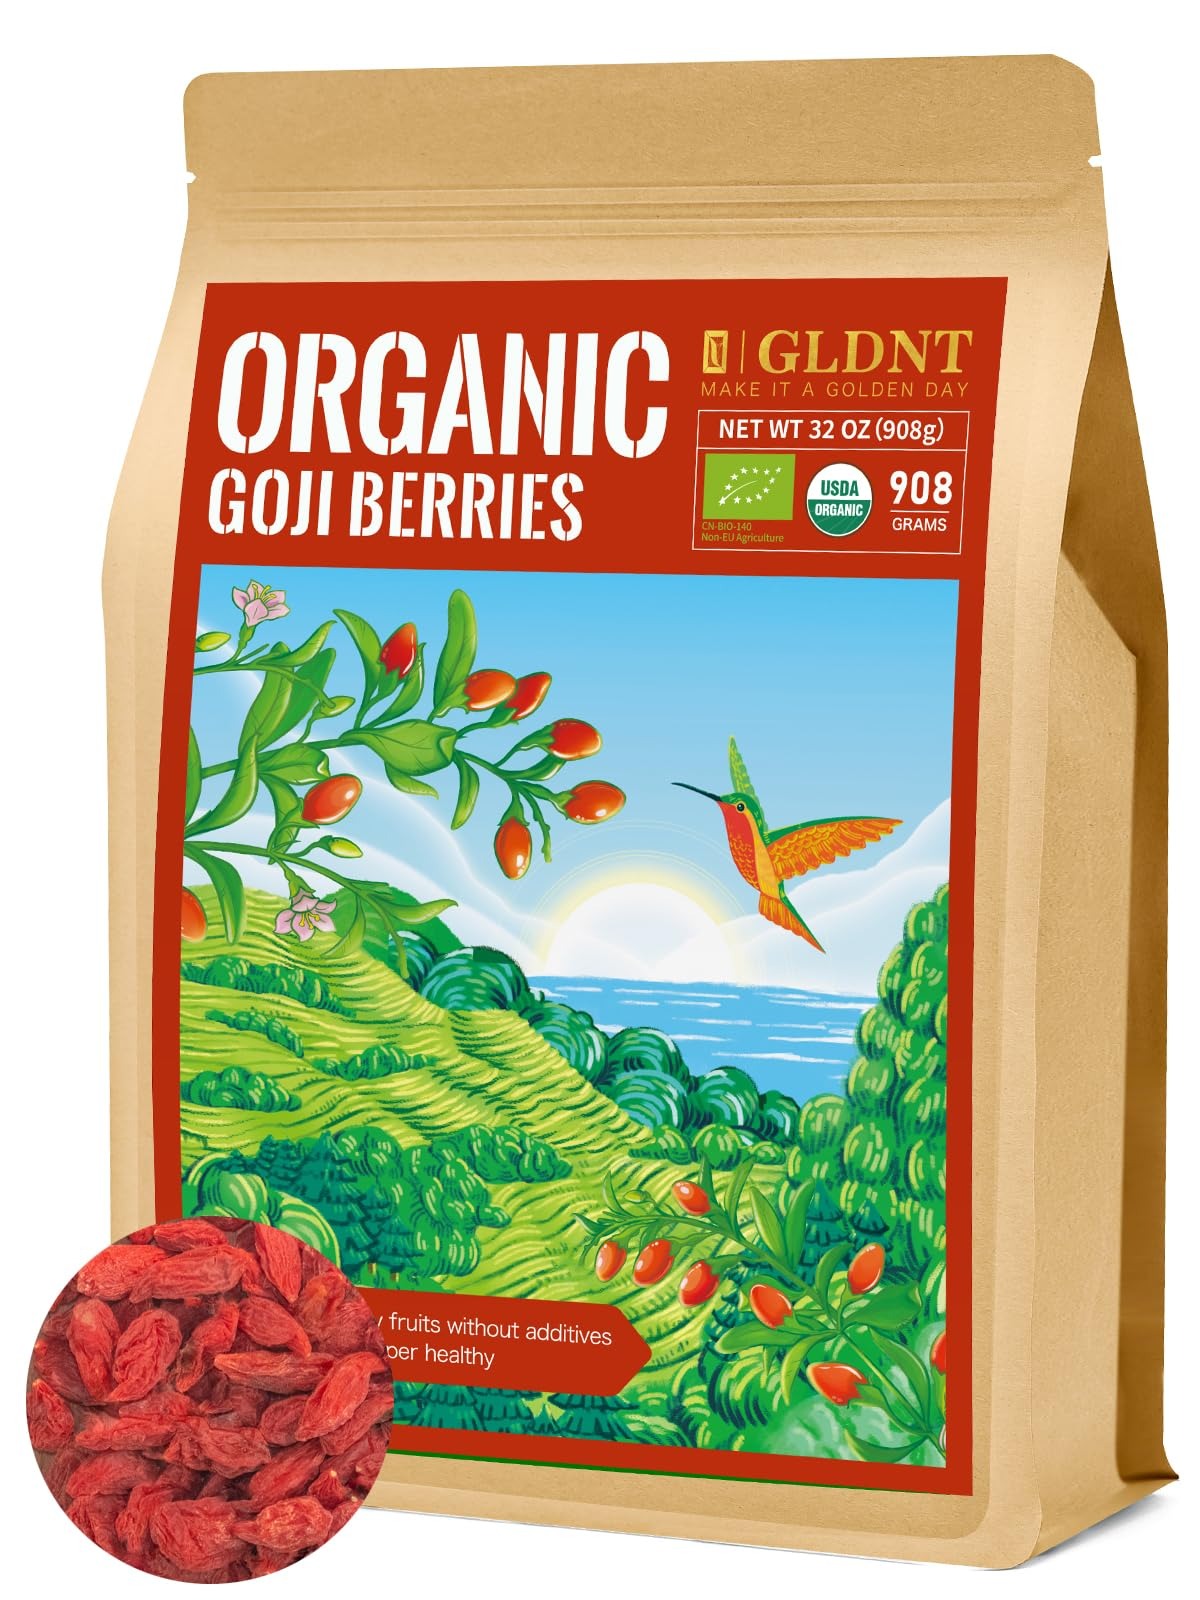
Item Name: GLDNT Organic Goji Berries, Large Size Sun-Dried Gogi Berry for Baking & Tea & Snacks, Slight Sweet & Fruit Flavor, Caffeine Free, 32oz
Bullet Point 1: [FRESH & TANGY FLAVOR] - Strictly select and hand-picked fresh organic goji berries deliver fresh and tangy flavor, a light sweet and tart taste, delightful fruit aroma.
Bullet Point 2: [PREMIUM ORGANIC GOJI BERRIES] - We strictly select fresh goji berries, carefully sun-dried, and strictly control each process to bring you natural and fresh tea. Packaged in a high-quality resealable foil-lined kraft pouch to keep tea fresh.
Bullet Point 3: [NATURAL & HEALTHY] - These goji berries are gluten-free, sugar-free, without any added ingredients, simple and healthy. It is an ancient Chinese superfood, that naturally contains antioxidants, vitamins, and minerals, and has a wide range of health benefits.
Bullet Point 4: [MULTIPLE USES] - This mild, tangy fruit has a little sweet and tart flavor making it a great addition to your kitchen. It is a perfect little fruity snack, or you can add goji berries to your favorite trail mix, teas, soups, cereal, oatmeal, smoothies, muffins, scones, cookies, and baked goods.
Bullet Point 5: [BETTER SERVICE] - We don't think you should pay for a product you don't like. If our goji berry tea does not meet your expectations, please feel free to email us and we will be happy to help you!
Product Description: Large Size GLDNT Organic Goji Berries for Baking & Tea & Snacks
Value: 32.0
Unit: Ounce

Price: 9.99